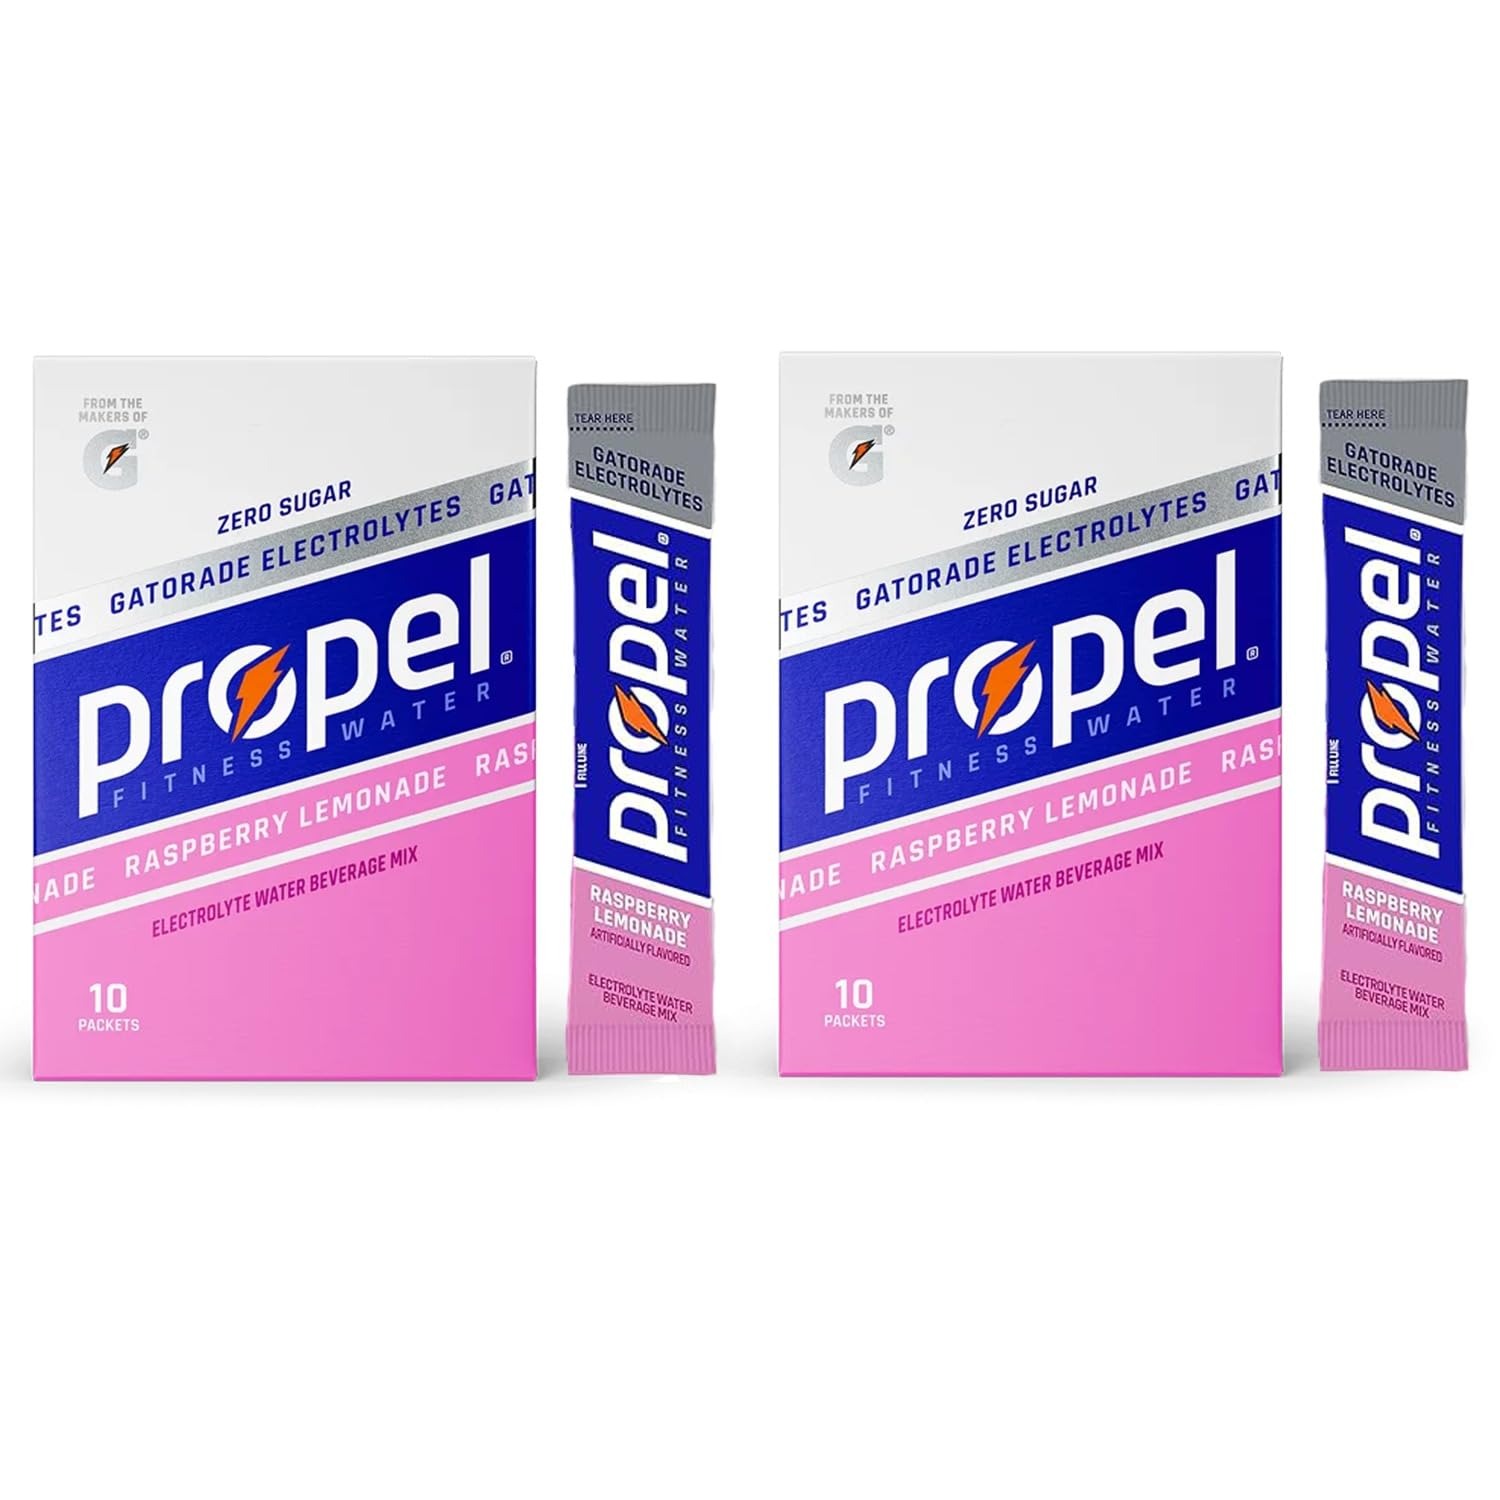
Item Name: Propel Powder Packets, Raspberry Lemonade With Electrolytes, Vitamins and No Sugar, 20 Count (Pack of 2) - in GARIZZE Box
Bullet Point 1: Contains 2 x 10 count boxes of Propel Powder Packets, Raspberry Lemonade flavor with Electrolytes, Vitamins and No Sugar
Bullet Point 2: Created by the makers of Gatorade, Propel is the only zero calorie, zero sugar electrolyte water beverage among national enhanced water brands with enough electrolytes to replace what is lost in sweat.
Bullet Point 3: Propel electrolyte water beverage contains B Vitamins (B3, B5, and B6), and antioxidant Vitamins C and E.
Bullet Point 4: All Propel products are designed for people with busy, active lifestyles who want a water that is formulated for fitness and supports hydration.
Bullet Point 5: Pour one packet into a 16.9-fl. oz. water bottle, then shake until mixed.
Value: 1.76
Unit: Ounce

Price: 15.635